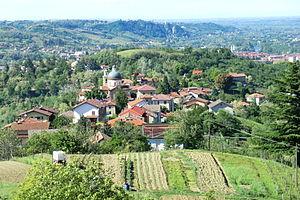
Ovada est une commune de la province d'Alexandrie dans le Piémont en Italie.